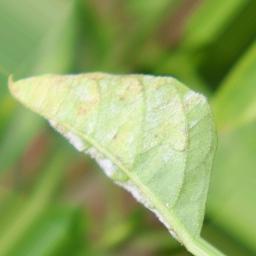
Label: powdery mildew